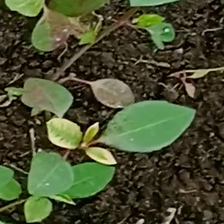
Weed species: Moti_dudhi(Euphorbia_geneculata_L)